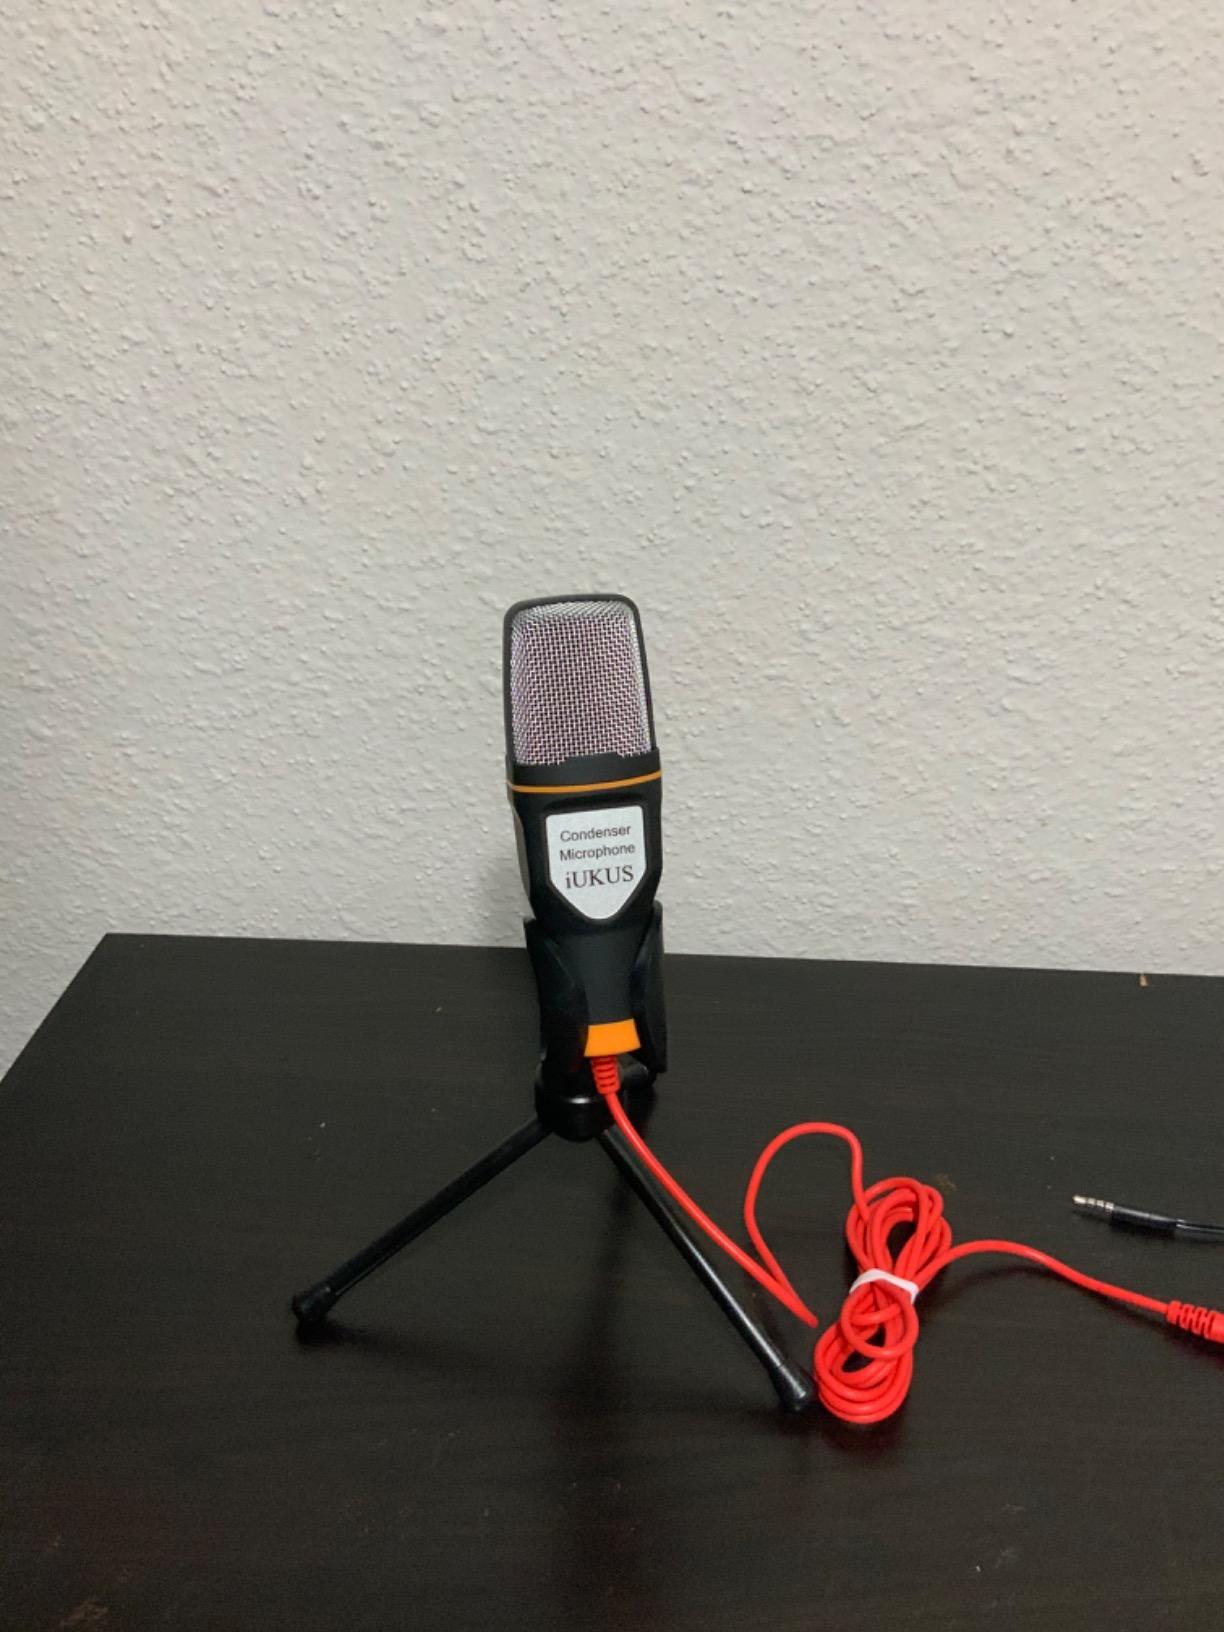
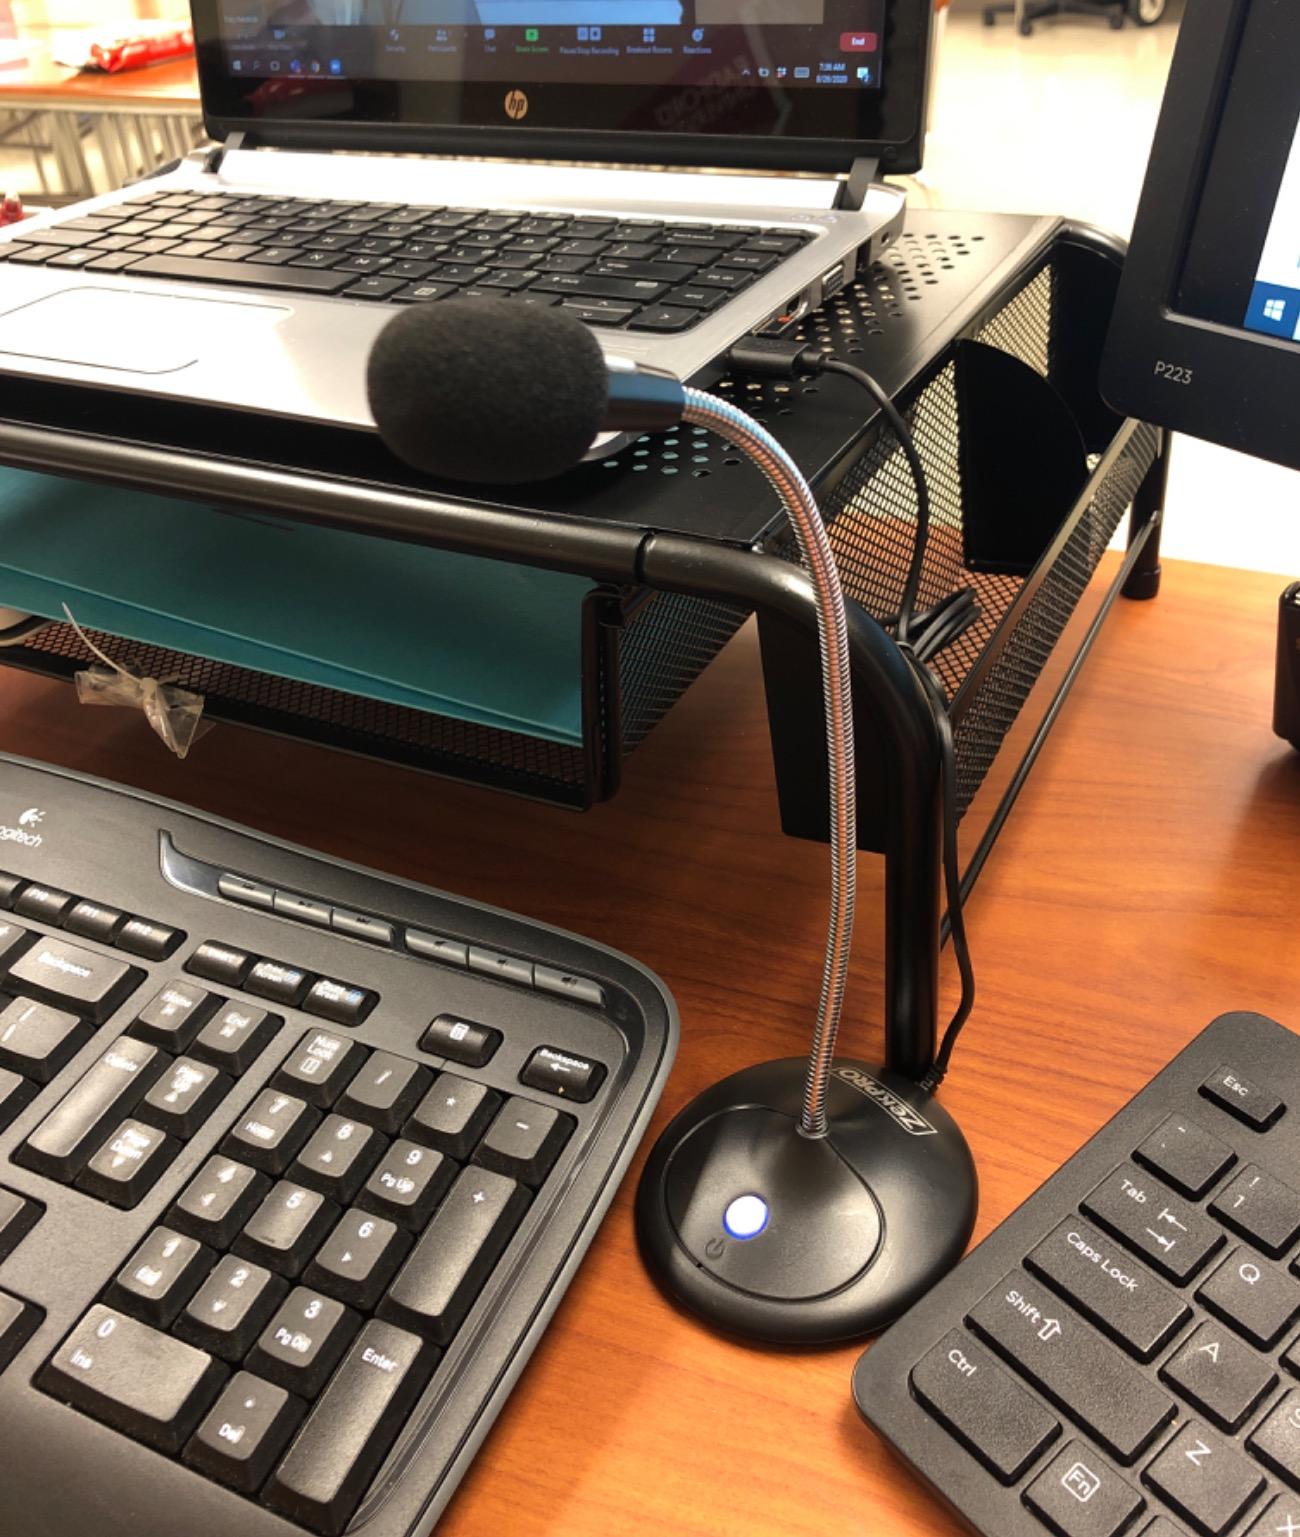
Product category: microphone
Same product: no